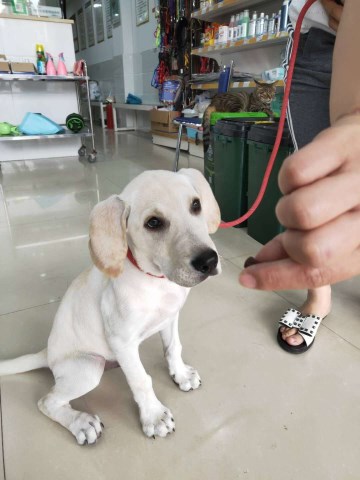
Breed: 3580-n000122-Labrador_retriever